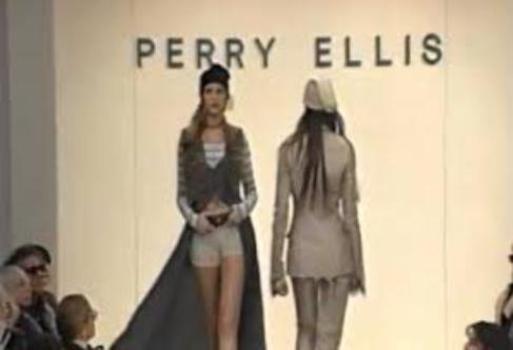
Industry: Necessities